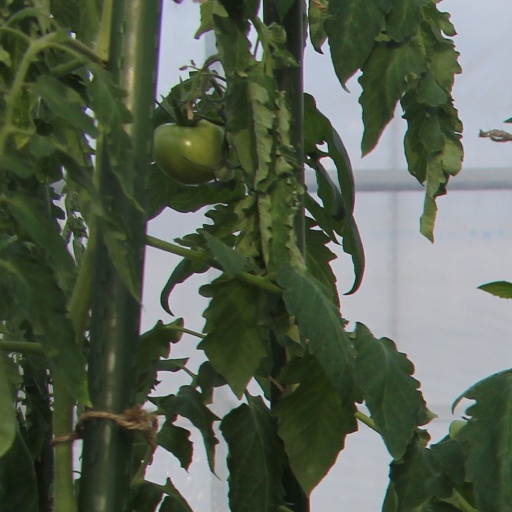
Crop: tomato